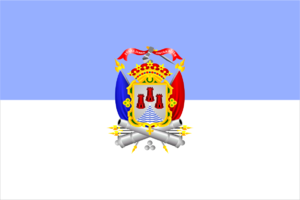
Puno est une ville du sud-est du Pérou, située sur les rives du lac Titicaca. Son port est l'un des principaux du lac Titicaca. Elle est la capitale de la région de Puno et de la province de Puno. Sa population est de 100 168 habitants.